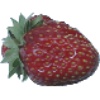
Label: strawberry_wedge